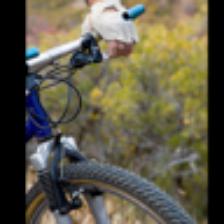
Label: NonHuman